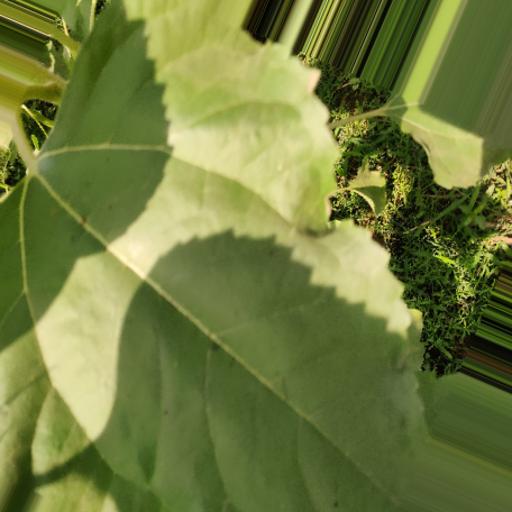
Label: Fresh_leaf